Transport in Tibet

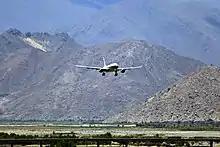
A plane at Lhasa Gonggar Airport

There are five airports in Tibet, Lhasa Gonngar International Airport, Nyingchi Mainling Airport, Shigatse Peace Airport, Qamdo Bangda Airport, and Ngari Gunsa Airport. There is one international flight to Kathmandu, the capital of Nepal.